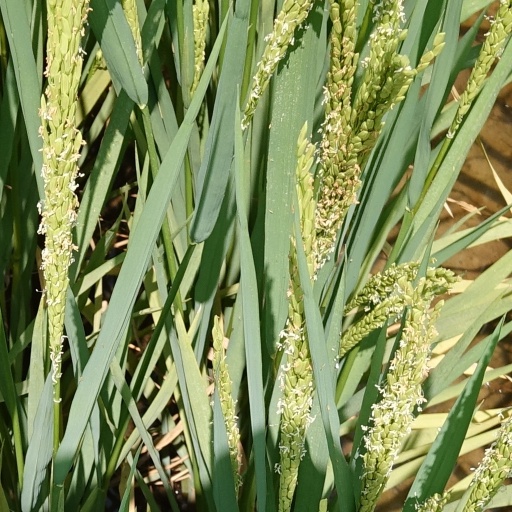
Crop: rice